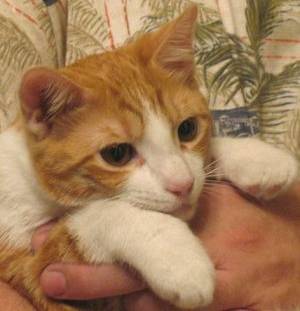
Label: cat